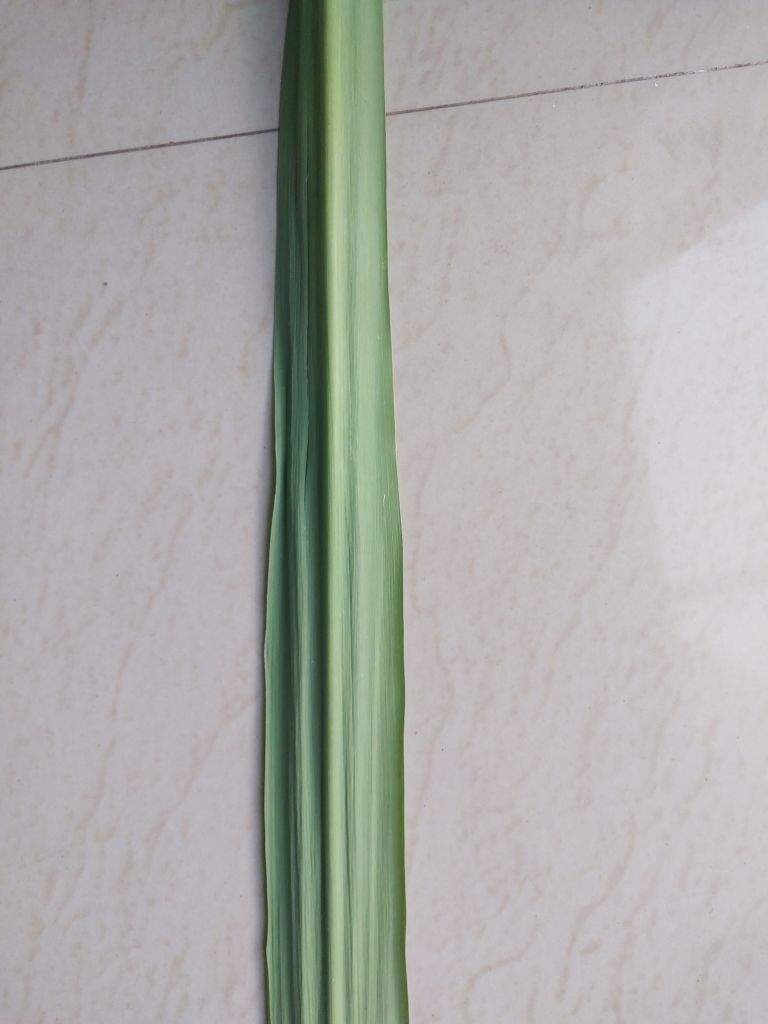
Label: Viral Disease